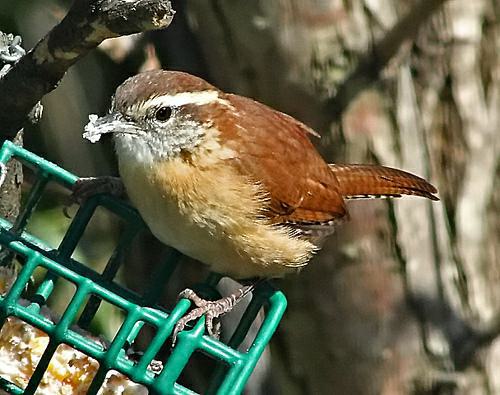
A photo of a carolina wren